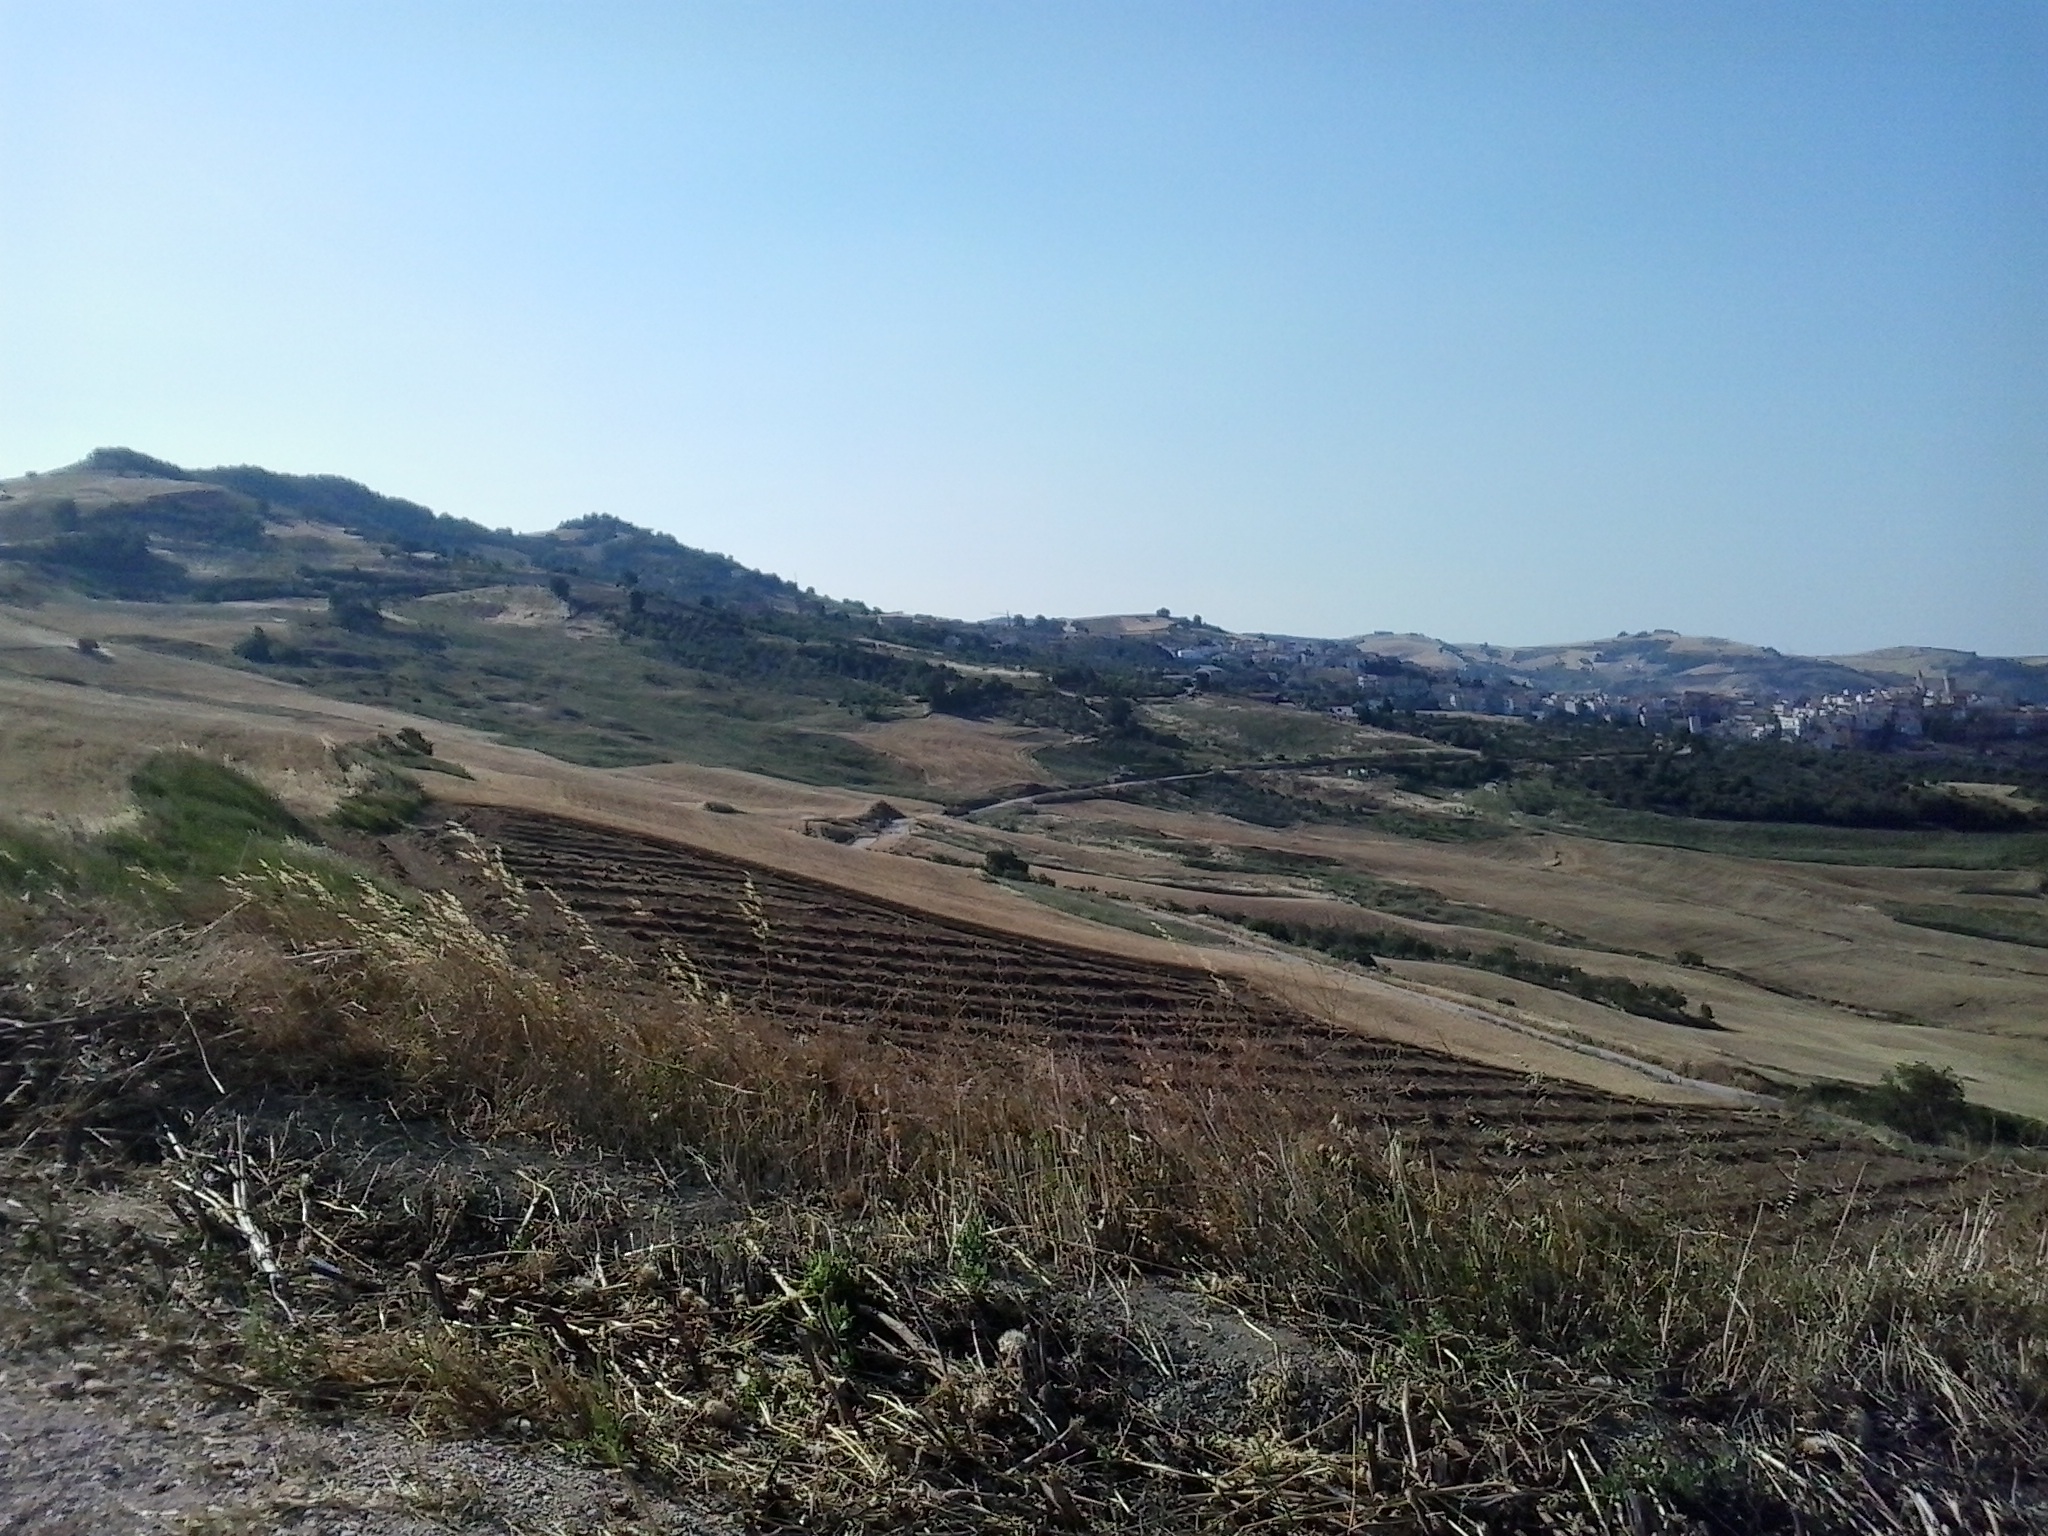
landscape, wilderness, mountain, trail, prairie, hill, adventure, valley, ridge, plain, geology, grassland, plateau, fell, ecosystem, steppe, rural area, landform, natural environment, geographical feature, mountainous landforms